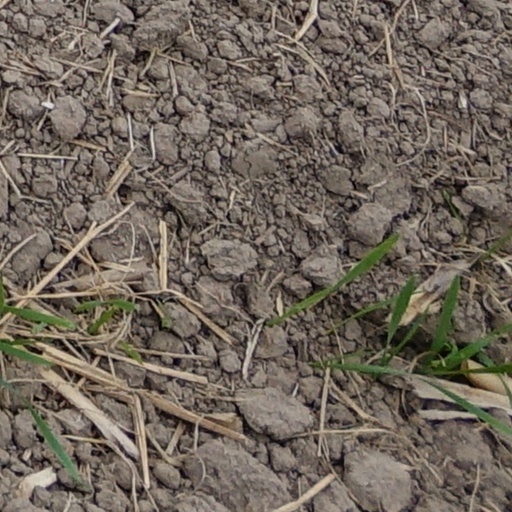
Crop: wheat